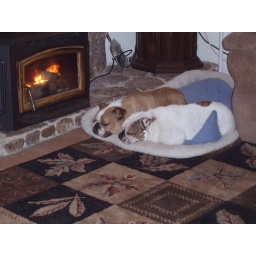
So cute cuddled by the stove